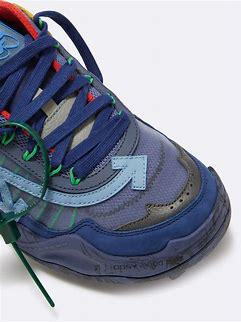
Brand: Off-White
Model: Off Odsy 1000